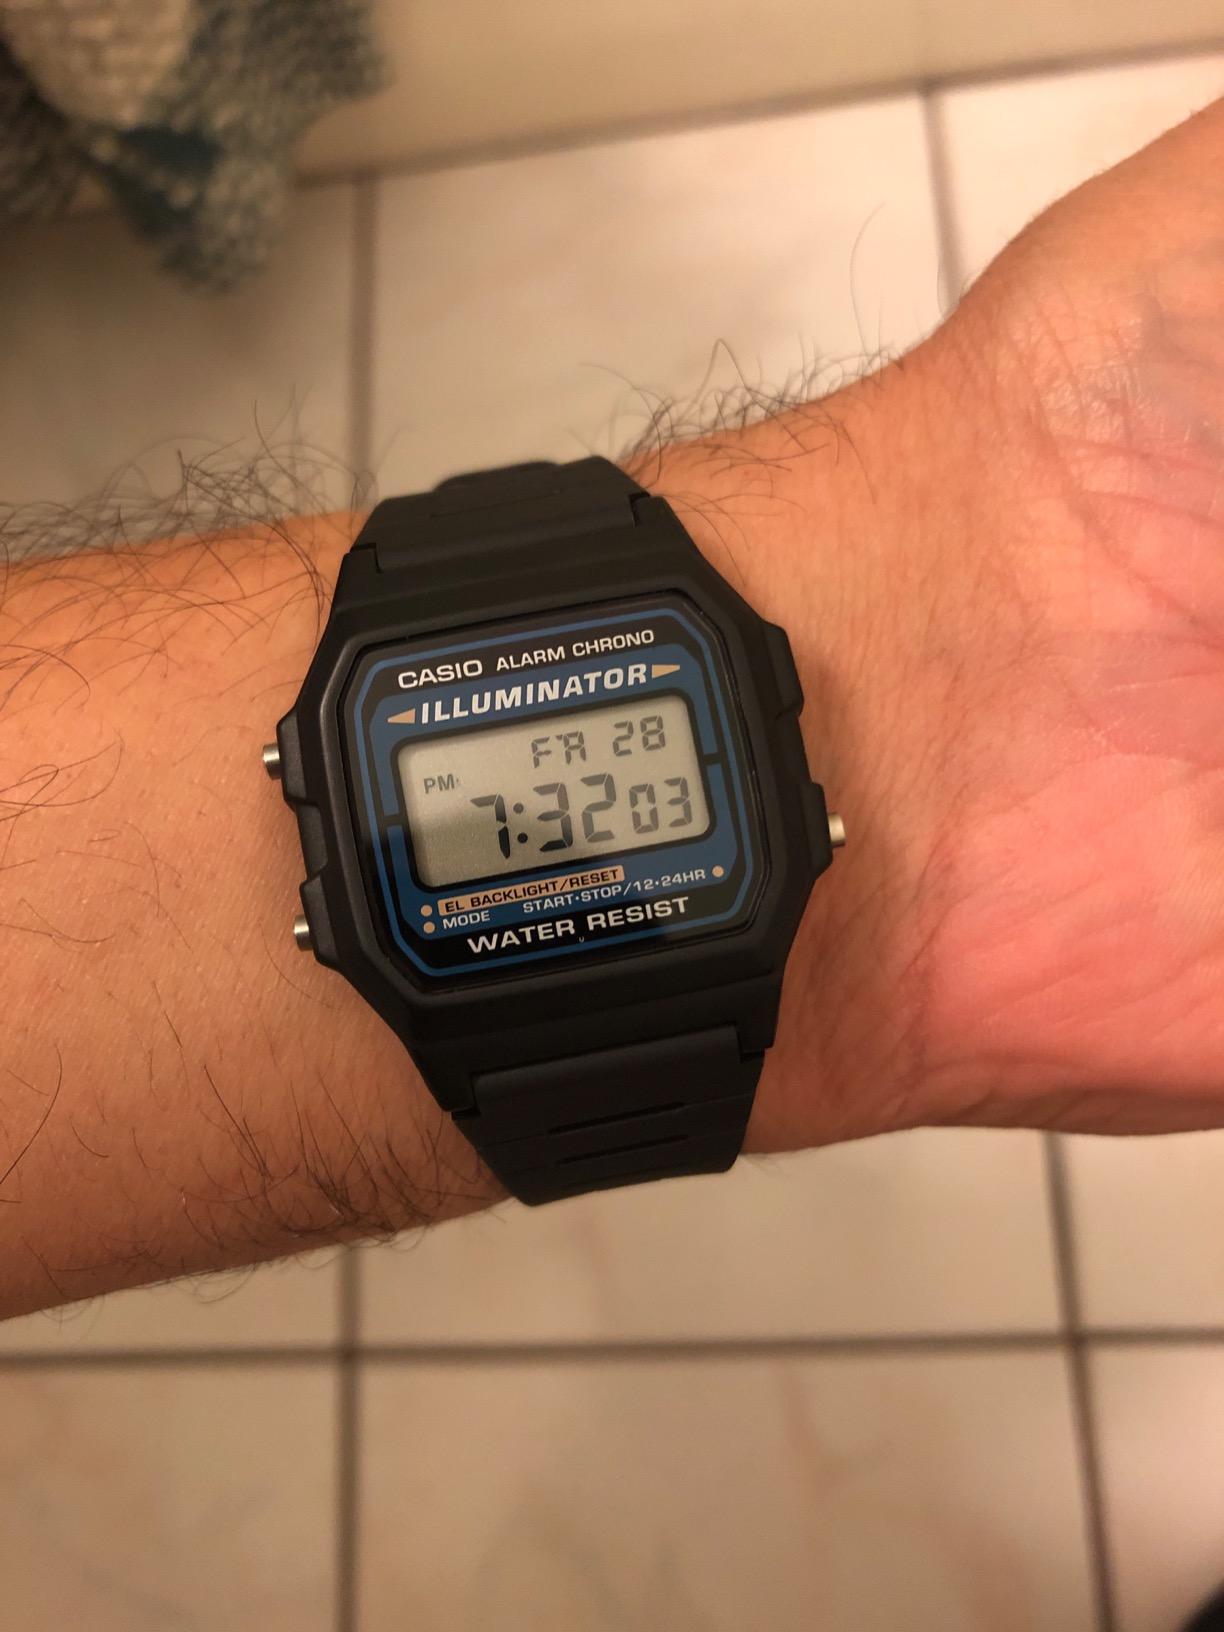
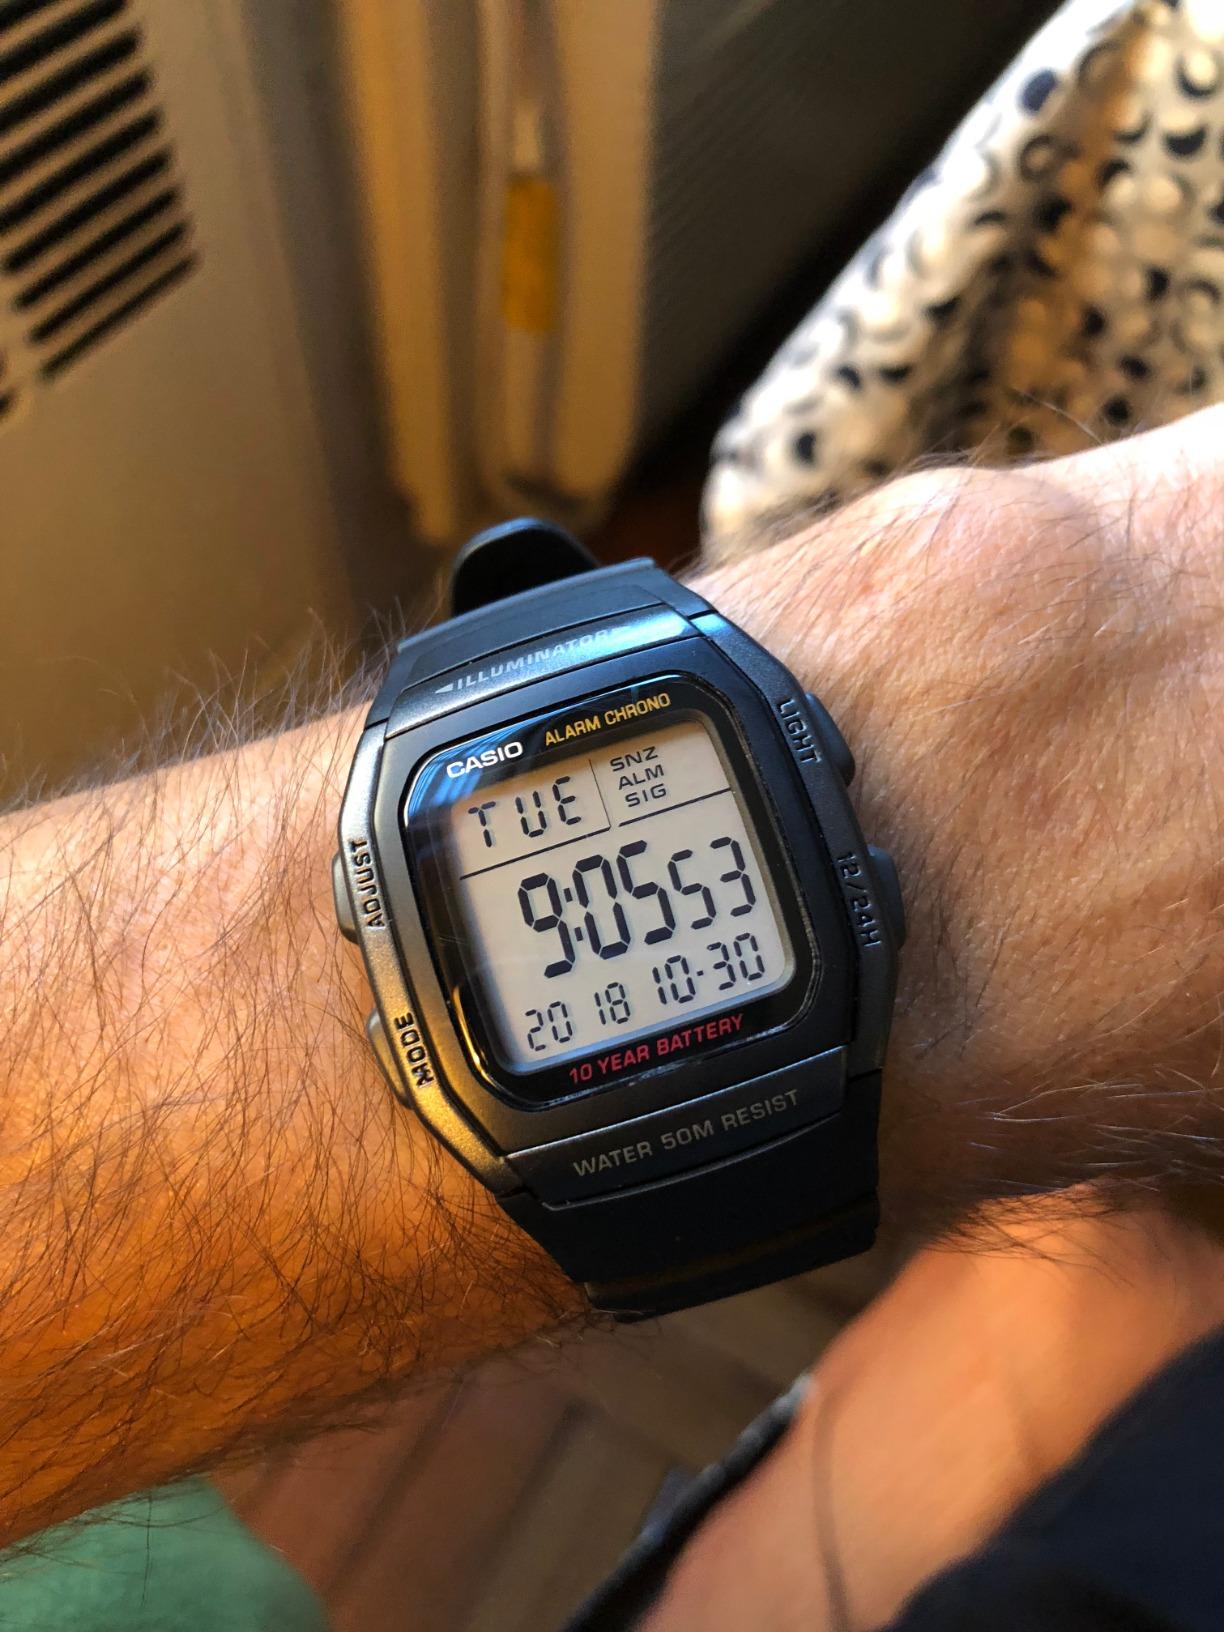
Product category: accessories_watch
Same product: no